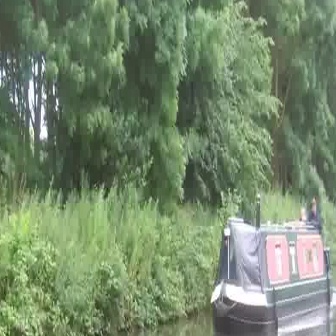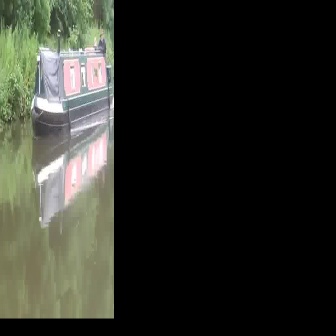
  Please identify the target specified by the bounding box [208,215,328,335] in the first image and locate it in the second image. Return the coordinates in [x_min,y_min,x_max,y_max] format.
Answer: [30,46,112,127]